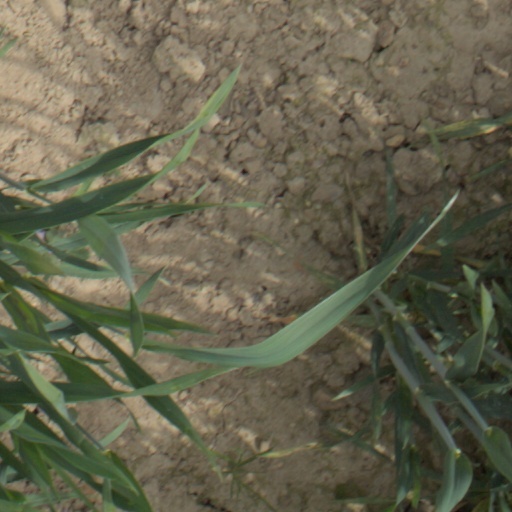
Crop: wheat